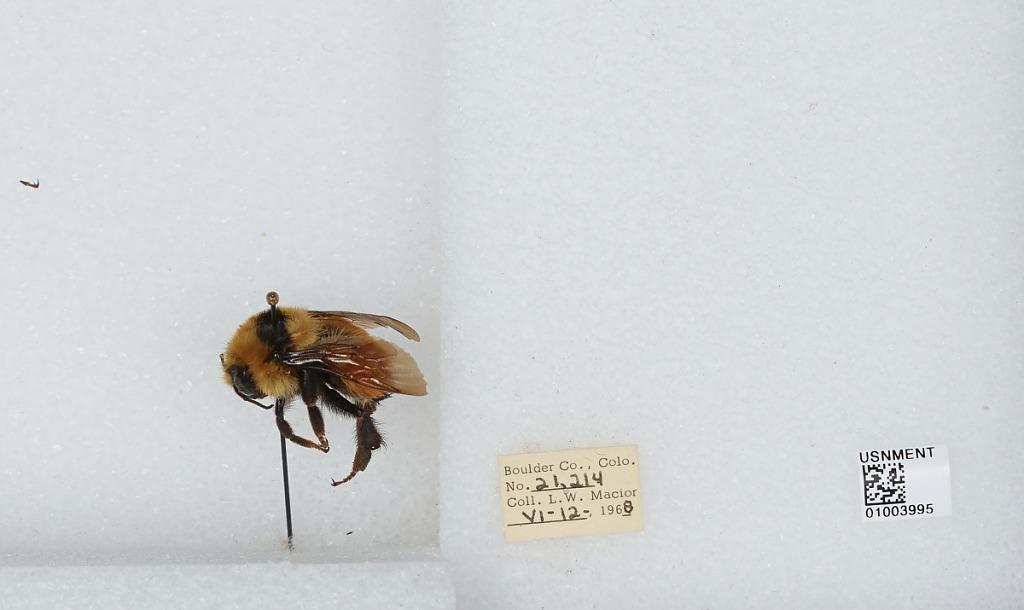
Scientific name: Bombus (Pyrobombus) huntii Greene
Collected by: L. Macior
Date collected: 1968-6-12
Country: United States
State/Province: Colorado
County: Boulder
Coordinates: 39.9672, -105.259